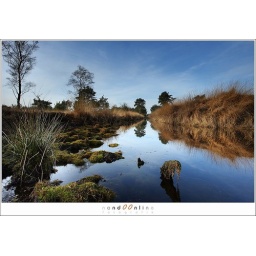
A canal of the Groote Peel under a blue morning sky